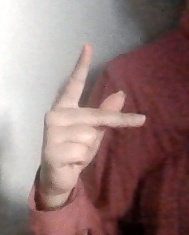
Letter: dha